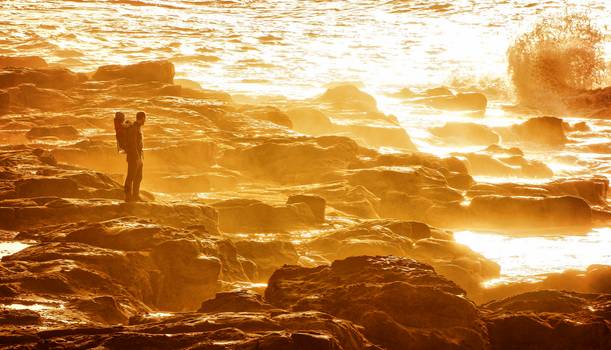
Label: No Watermark